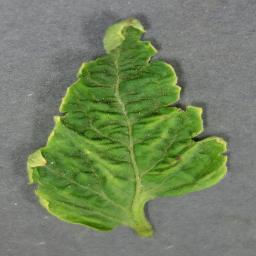
Label: Tomato___Tomato_Yellow_Leaf_Curl_Virus